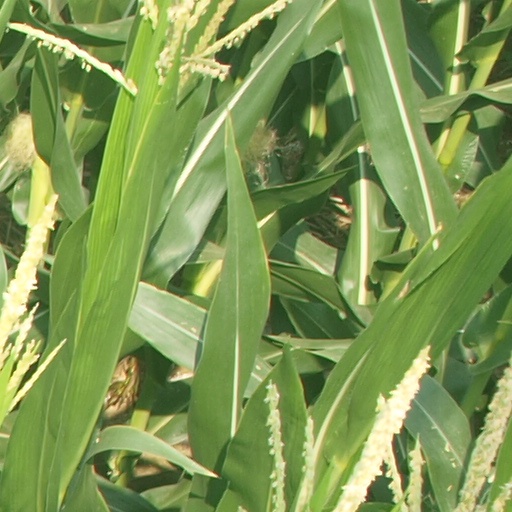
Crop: maize; corn